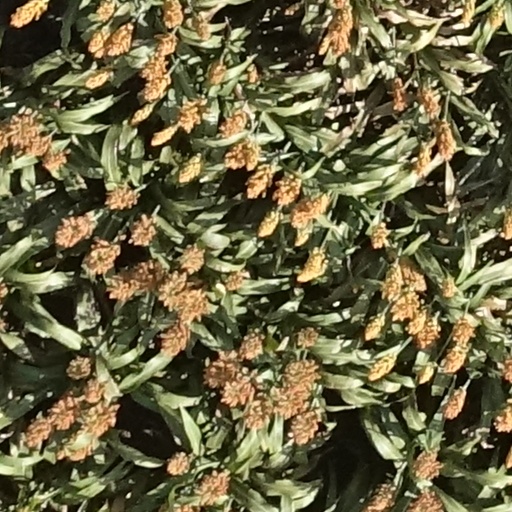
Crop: sorghum